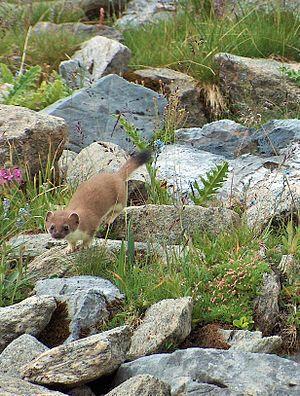
Parc national de la Vanoise
Le parc national de la Vanoise est un parc national situé en France dans le département de la Savoie en région Auvergne-Rhône-Alpes.